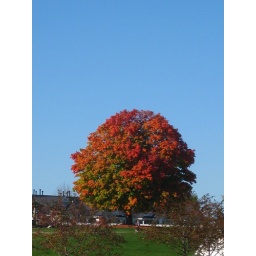
Big tree on top of a hill in Woodland Lake's Apts.